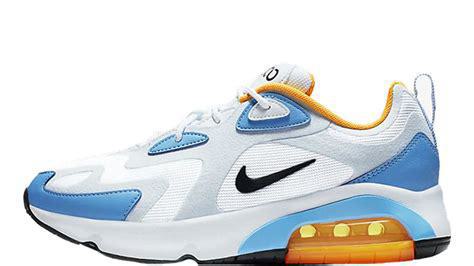
Brand: Nike
Model: Air Max 200